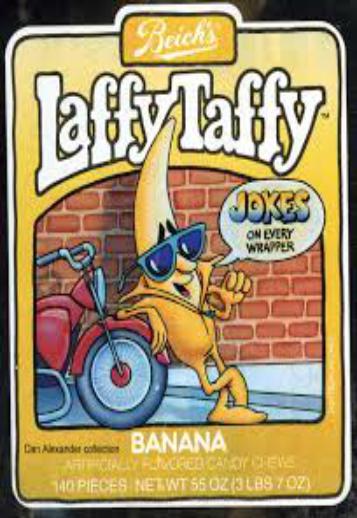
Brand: Laffy Taffy
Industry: Food